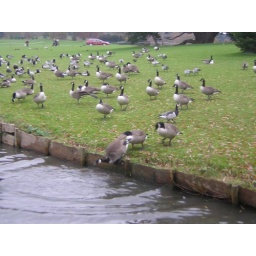
Gesse jumping in to the water